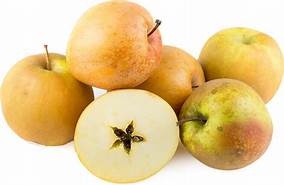
Label: apple